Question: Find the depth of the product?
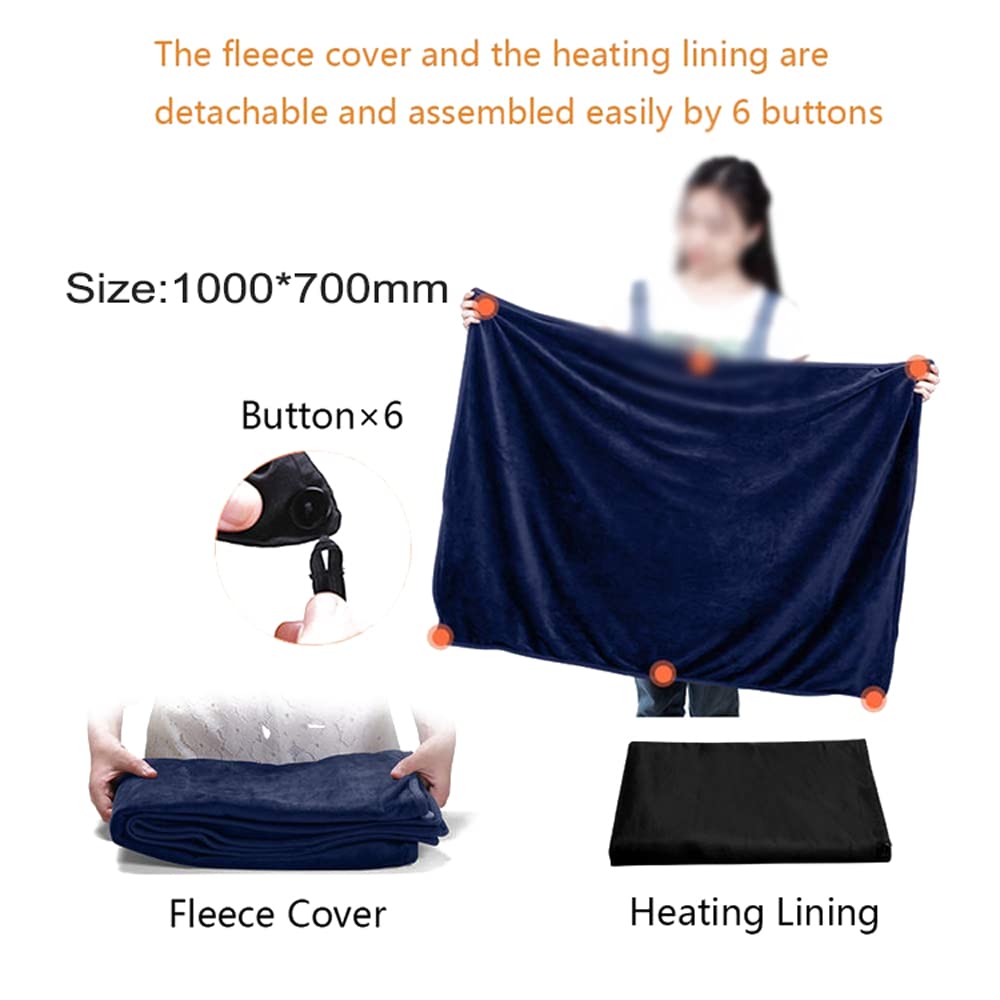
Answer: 700.0 millimetre